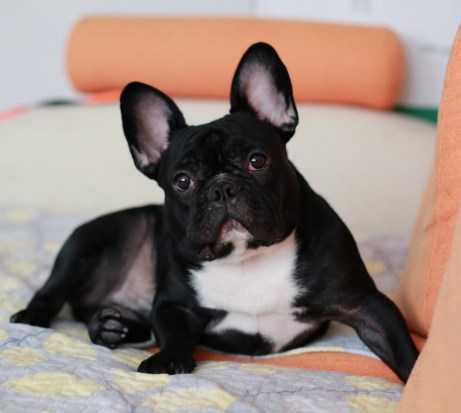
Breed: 1121-n000002-French_bulldog